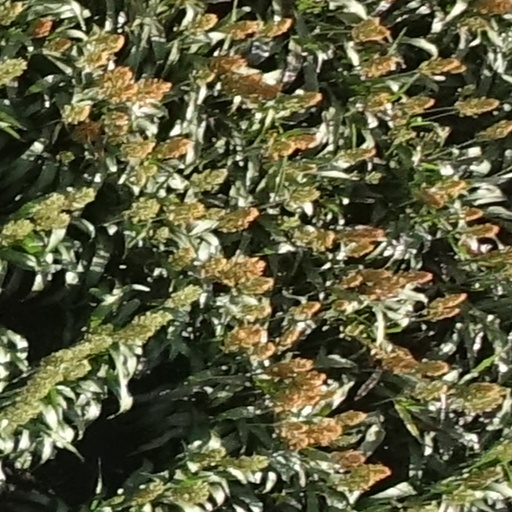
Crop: sorghum